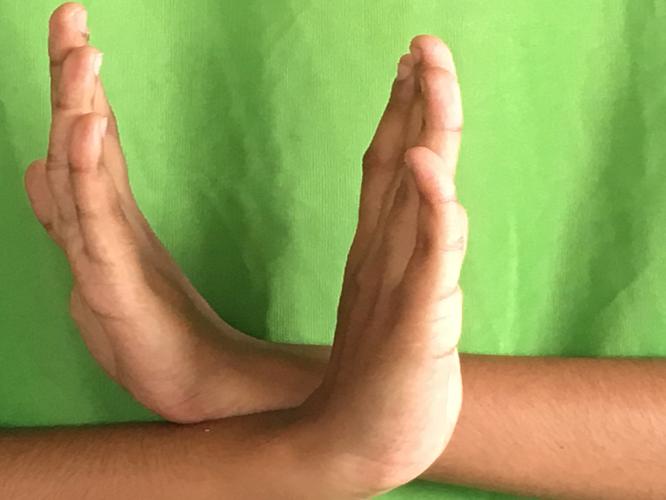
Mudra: Swastikam
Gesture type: double_hand